Hospicio de San Jose

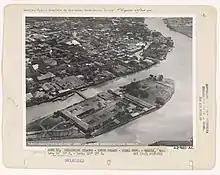
Aerial view of Hospicio de San Jose on Isla de Convalecencia, circa pre-1944

"Hospicio de San José" is located on Isla de Convalecencia (Spanish, "Island of convalescence"), an eyot in the middle of the Pasig River, and can only be accessed via Ayala Bridge. It was formerly located in the Pandacan district. From there, it was transferred to Intramuros, Binondo, Nagtahan, and Echague. In 1810, the "Hospicio" was permanently relocated to Isla de Convalecencia.